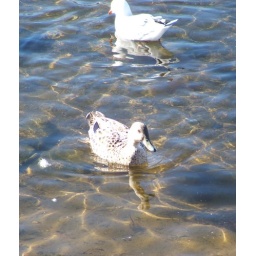
These two, heading in opposite directions are reflected in the clear water of the Derwent River, in Lindisfarne Bay Hobart Tasmania